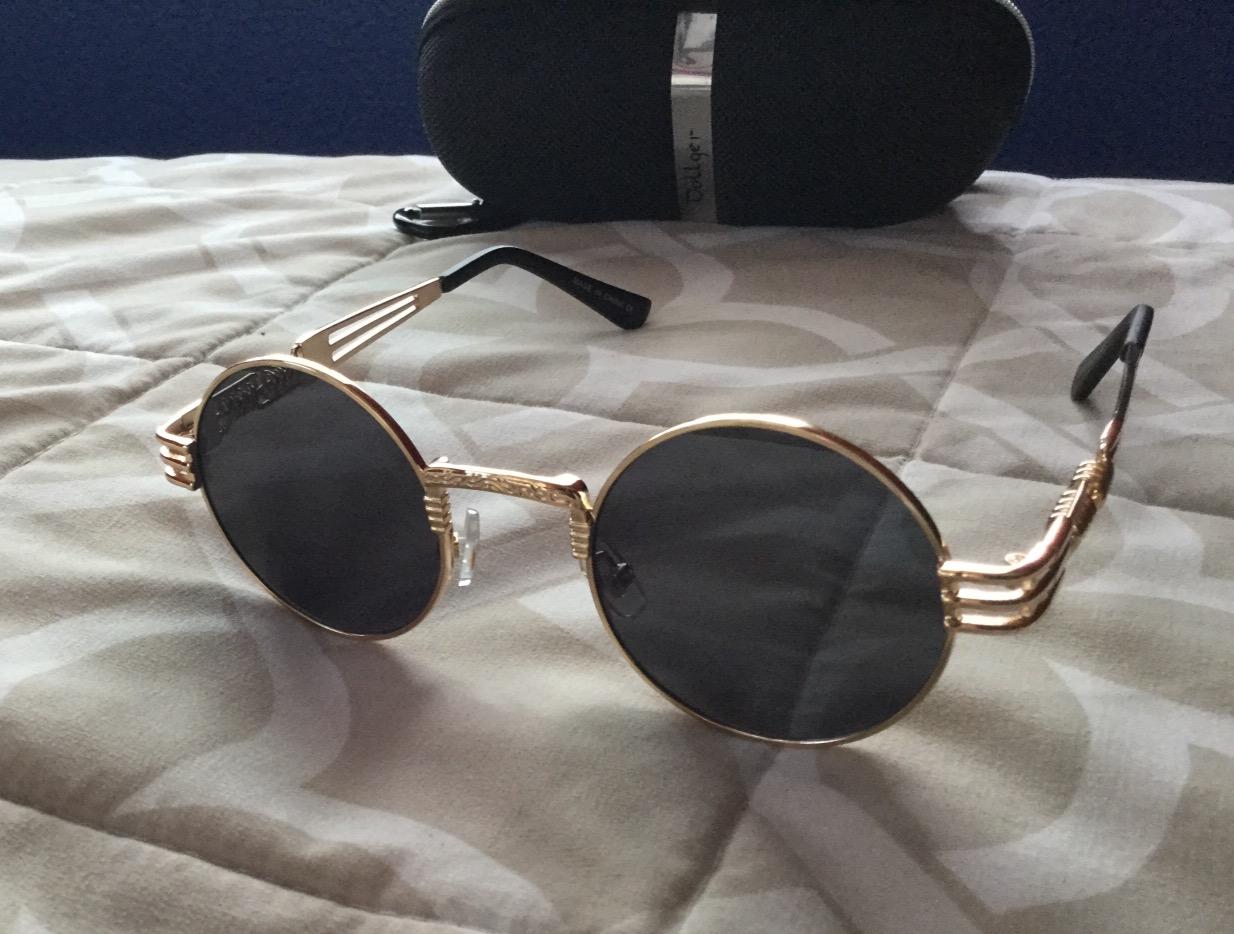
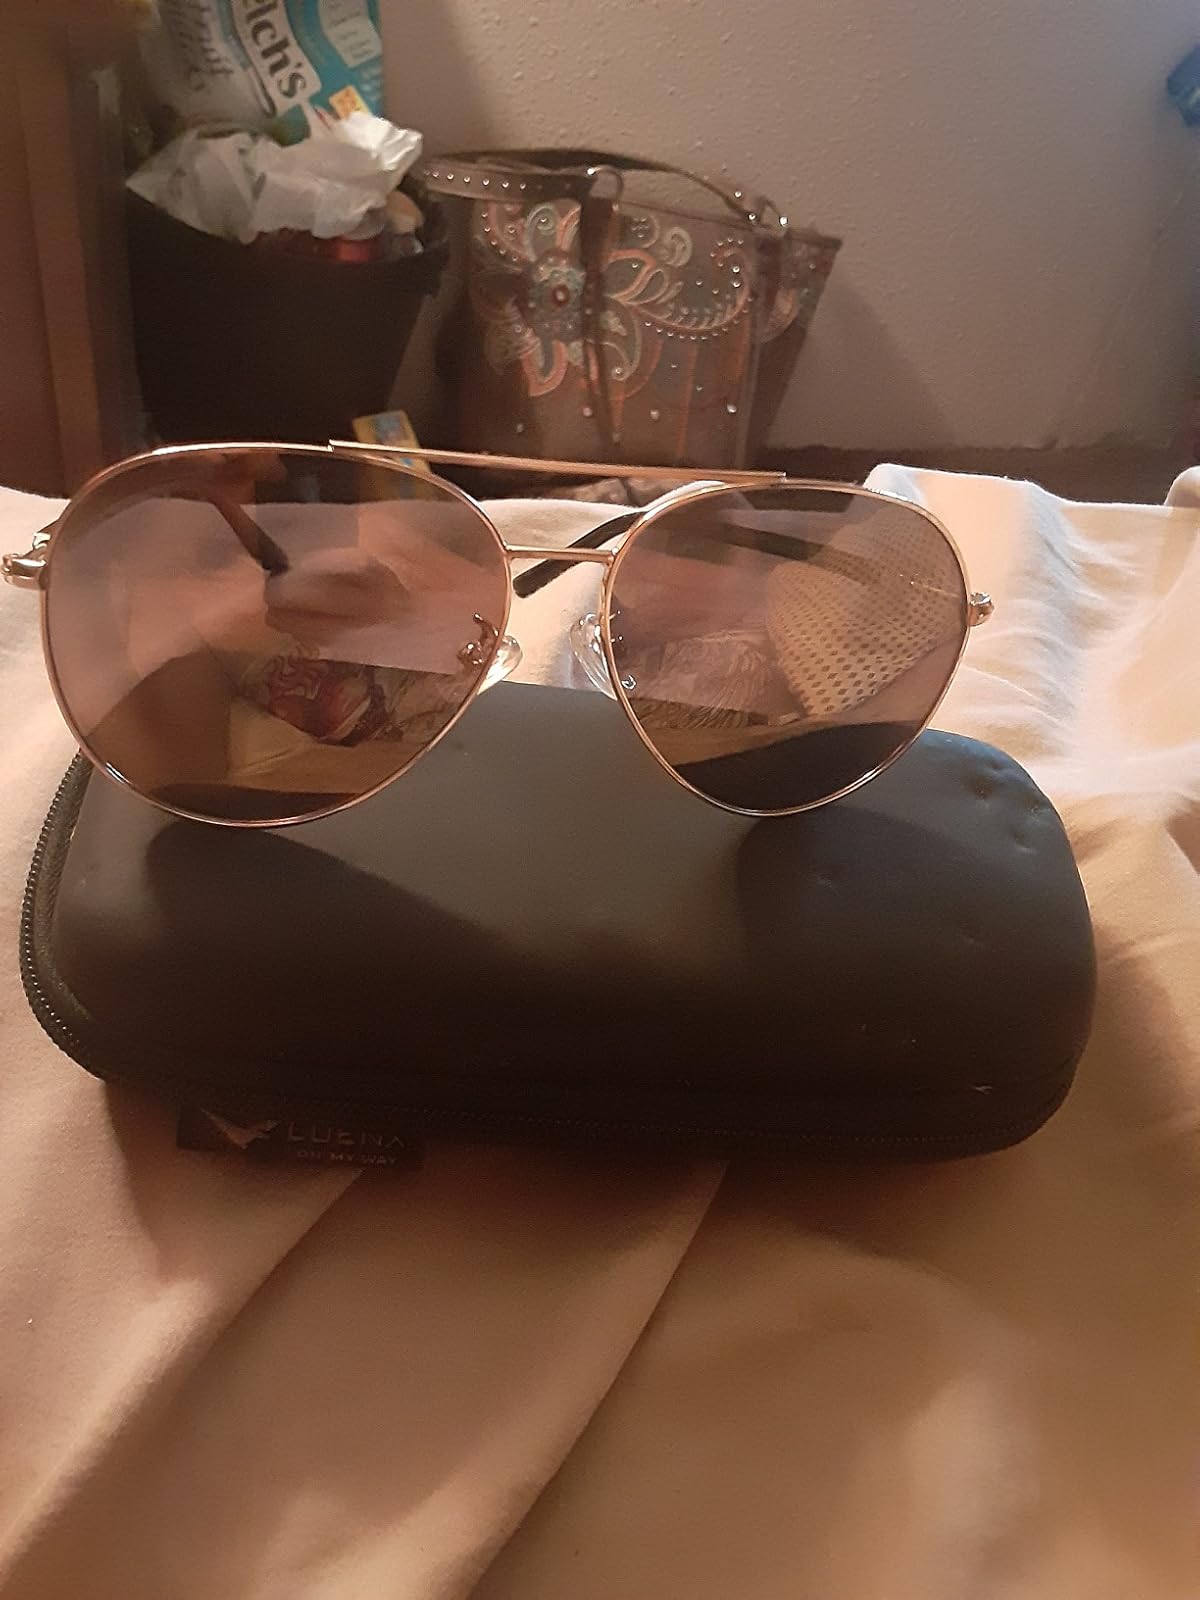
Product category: accessories_sunglasses
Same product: no